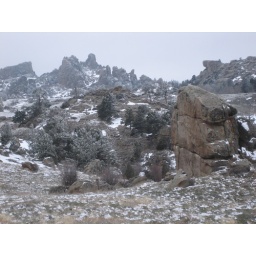
window rok with bear rok in the background